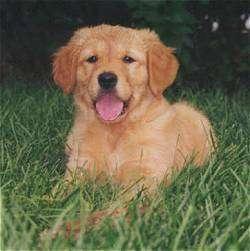
golden_retriever